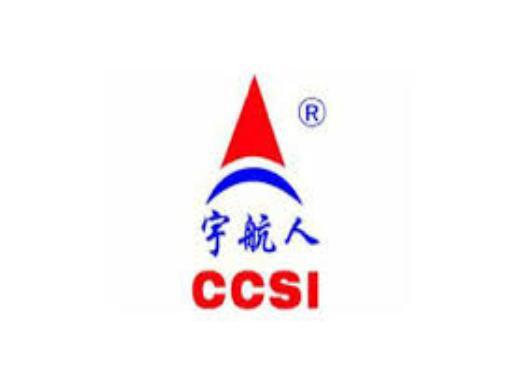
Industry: Necessities